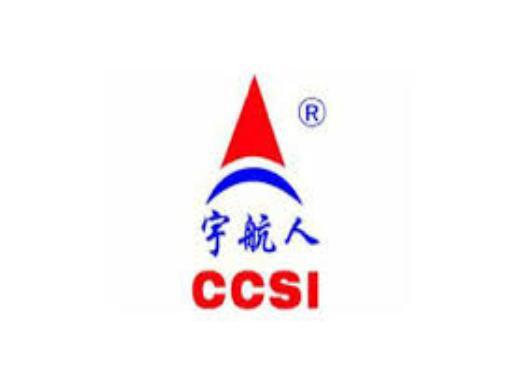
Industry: Necessities